Organ donation in India

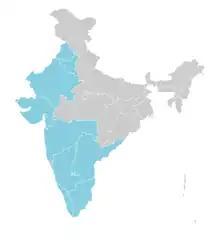

Deceased donors may donate six life-saving organs: kidneys, liver, heart, lungs, pancreas, and intestine. Uterus transplant is also performed, but it is not regarded as a life-saving organ. Organs and tissues from a person declared legally dead can be donated after consent from the family has been obtained. Brainstem death is also recognized as a form of death in India, as in many other countries. After a natural cardiac death, organs that can be donated are cornea, bone, skin, and blood vessels, whereas after brainstem death about 37 different organs and tissues can be donated, including the above six life-saving organs.